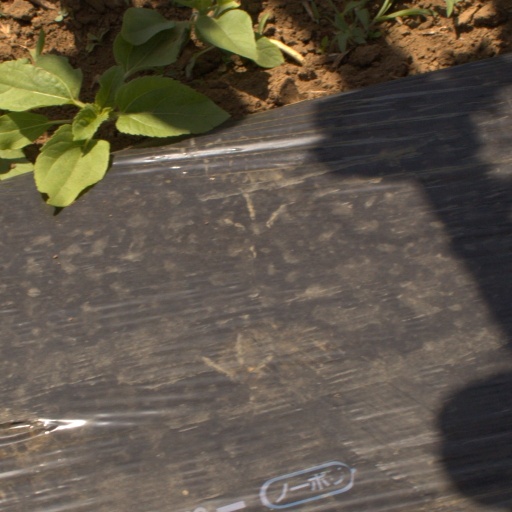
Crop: Jerusalem artichoke